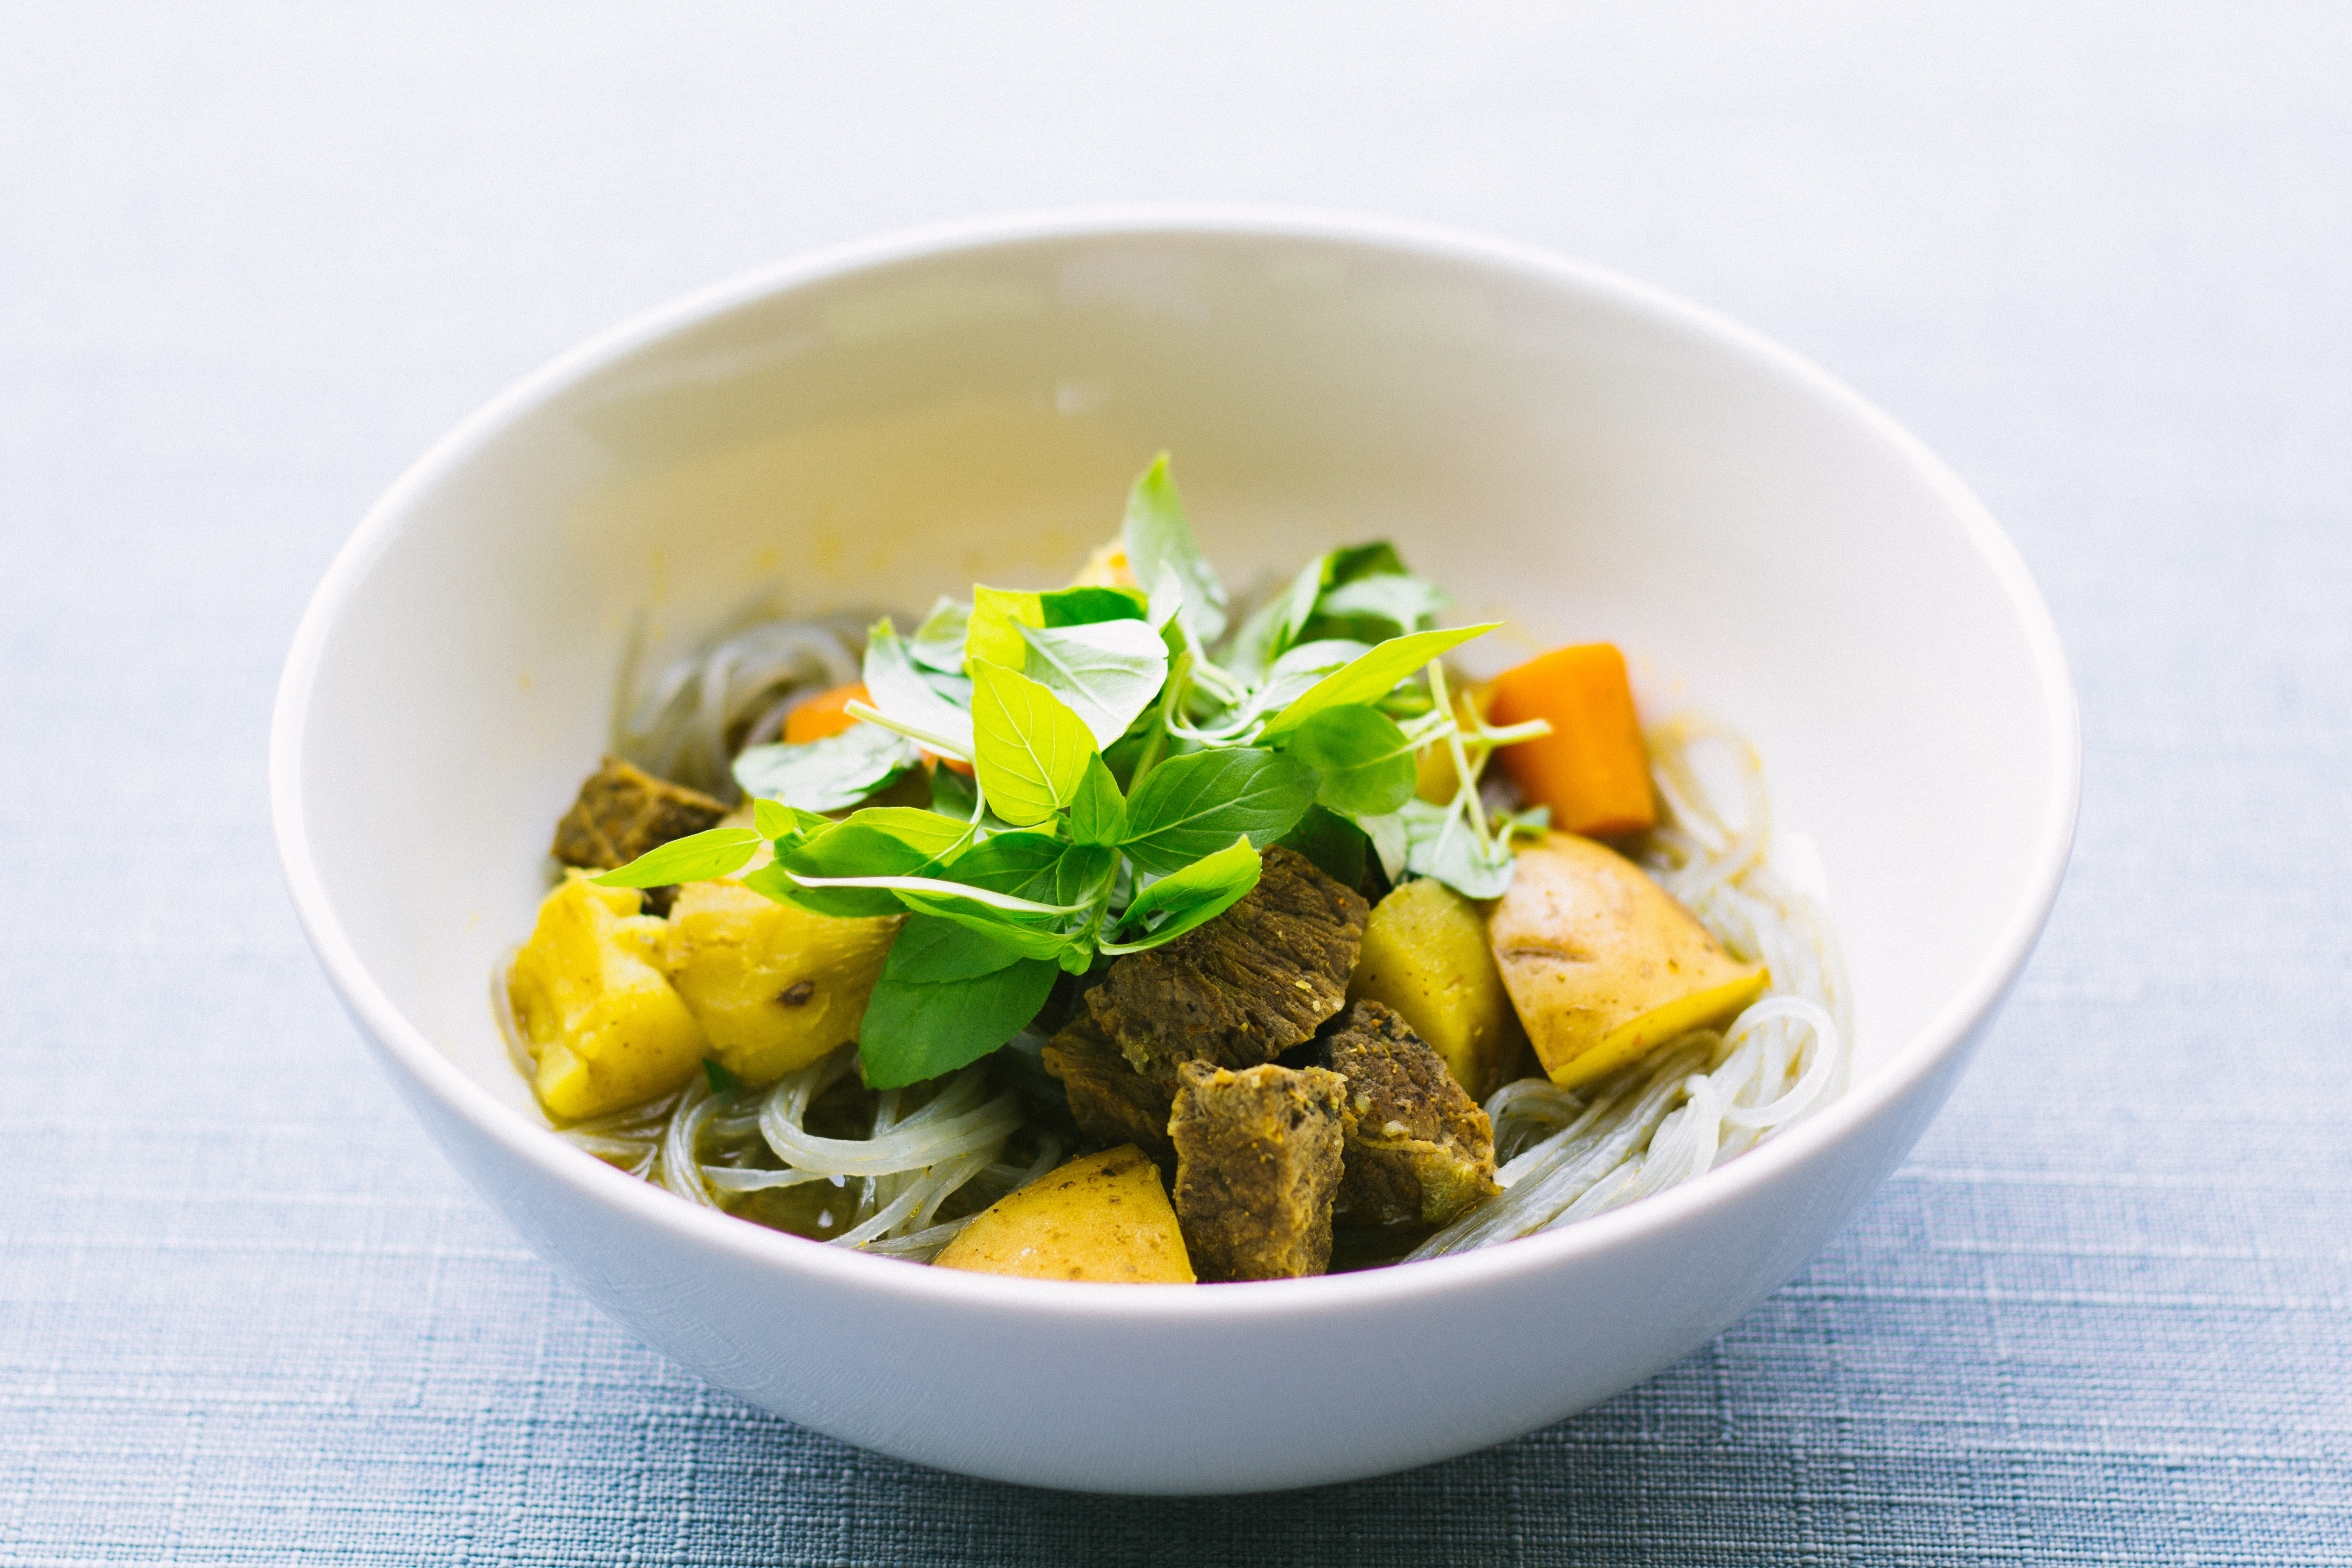
asian, bowl, dish, meal, food, herb, produce, vegetable, cuisine, vegetarian food, curry, flowering plant, land plant